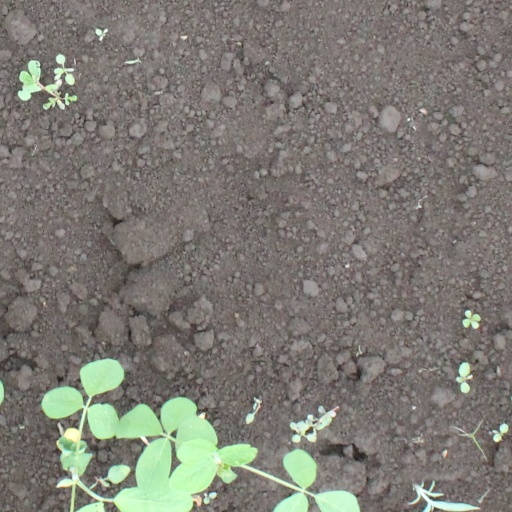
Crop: soybean